Mary Boleyn

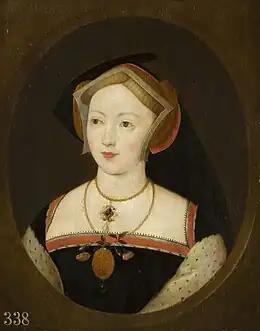
17th-century copy of a lost original portrait by Remigius van Leemput

Mary Boleyn ( – 19 or 30 July 1543), also known as Lady Mary, was the sister of English queen consort Anne Boleyn, whose family enjoyed considerable influence during the reign of King Henry VIII.